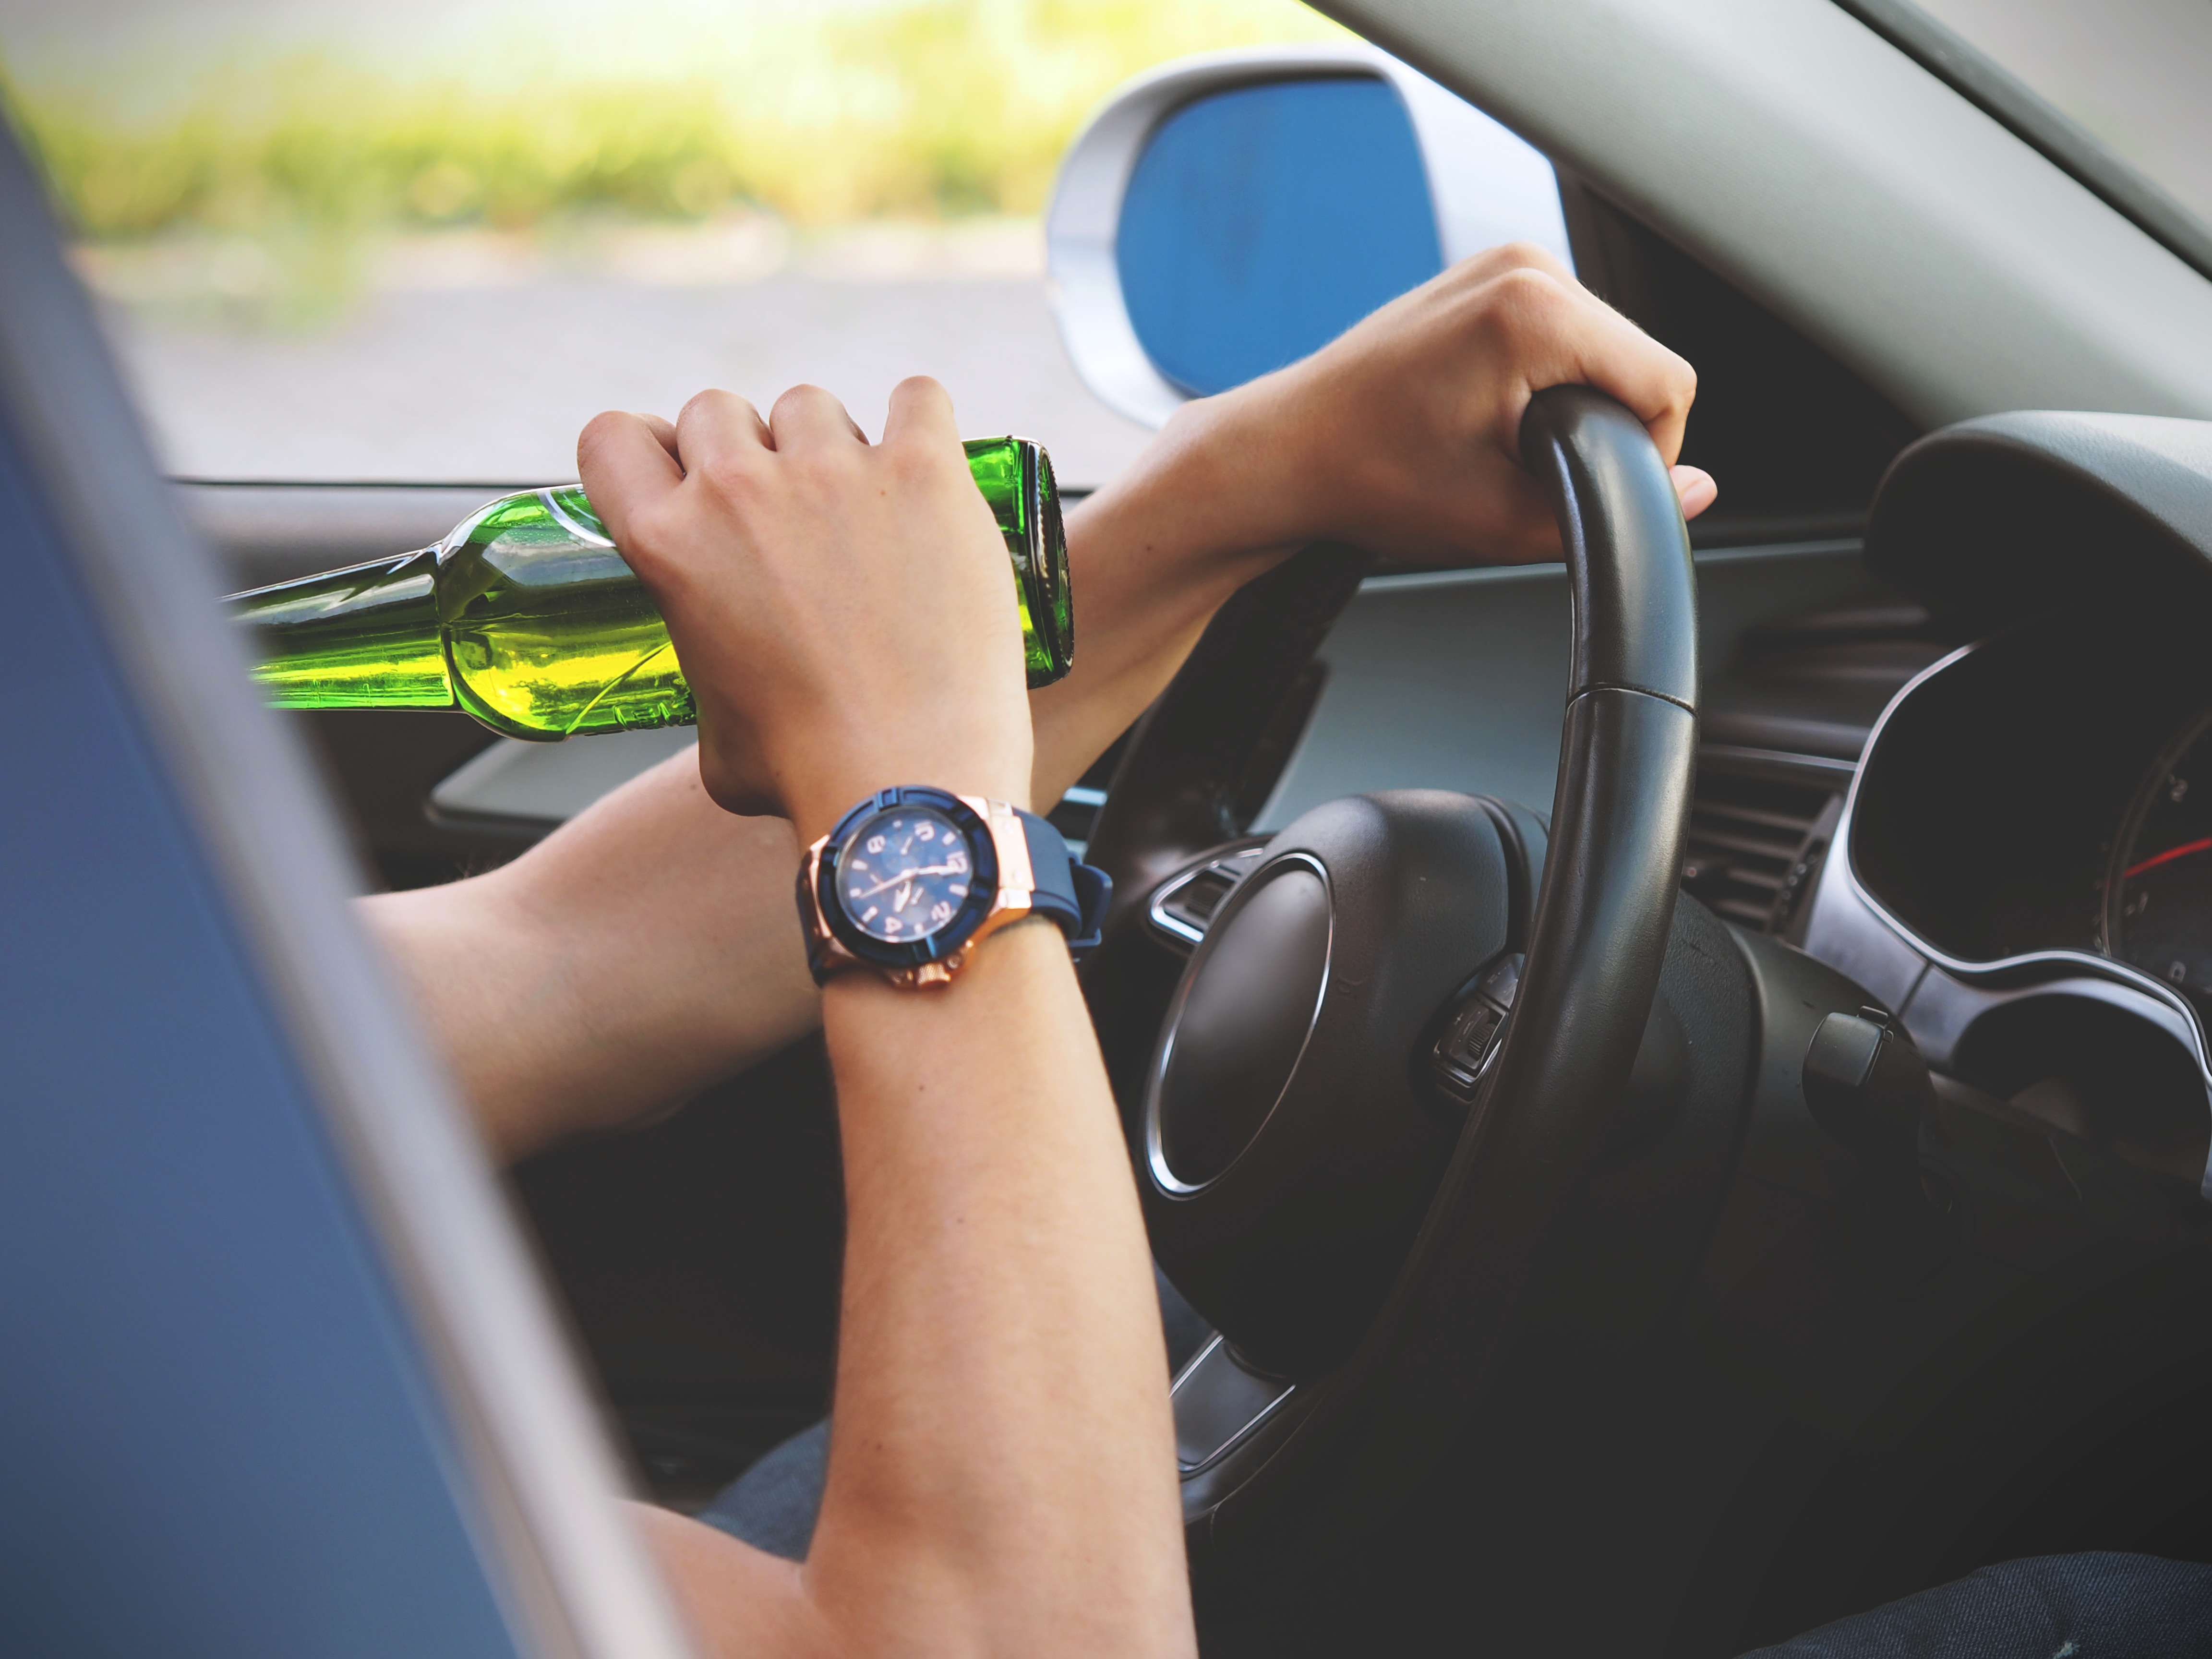
hand, car, wheel, glass, driving, finger, vehicle, steering wheel, city car, automotive exterior